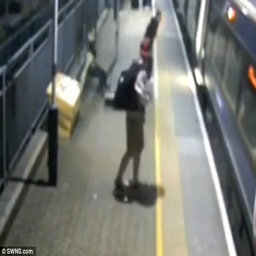
person said person displayed at station